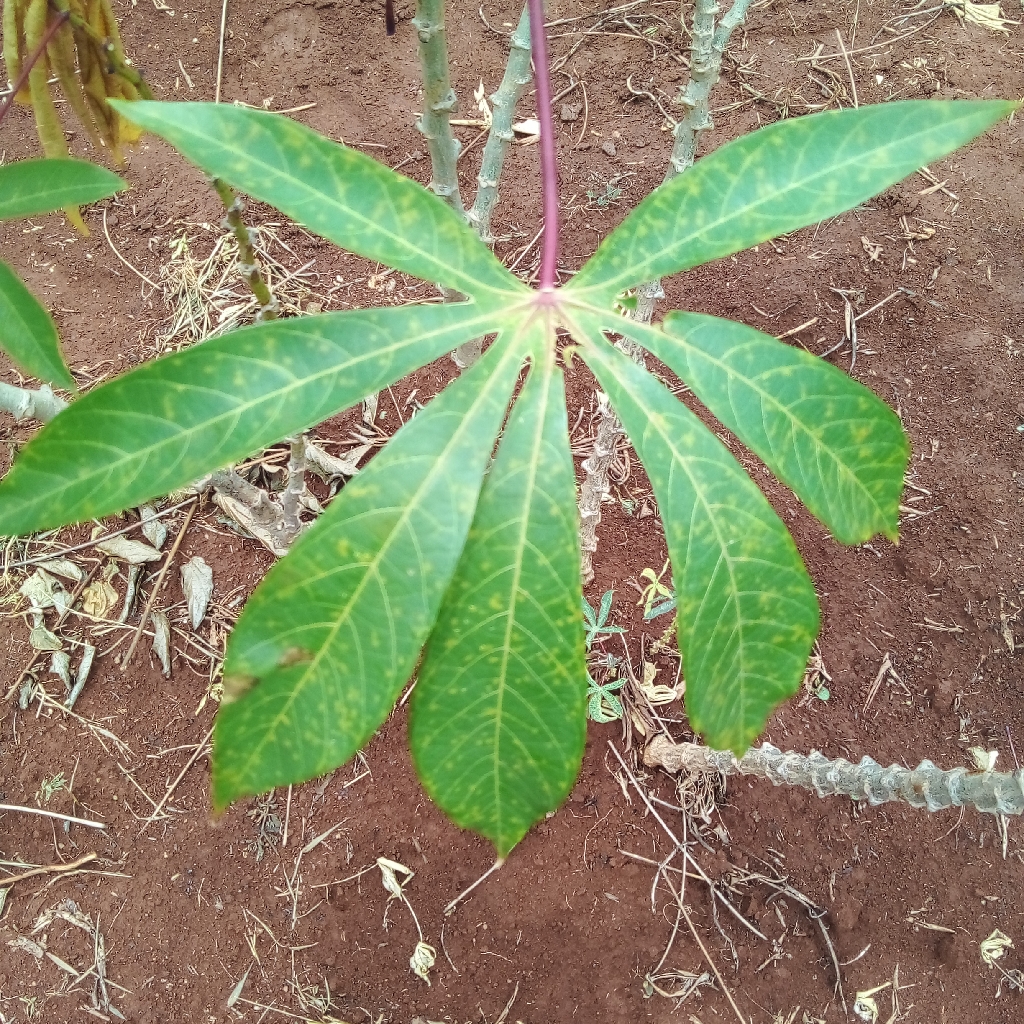
Label: cassava brown streak disease (cbsd)